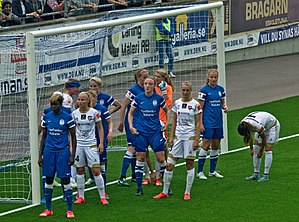
Damallsvenskan
Fra kamp i Damallsvenskan i 2015
Damallsvenskan er den fornemste række i svensk kvindefodbold. Rækken har 12 hold, der møder hinanden to gange pr. sæson. En gang ude og en gang hjemme. Dvs. at hvert hold skal spille 22 kampe. Sæsonen starter i foråret og afsluttes i efteråret.